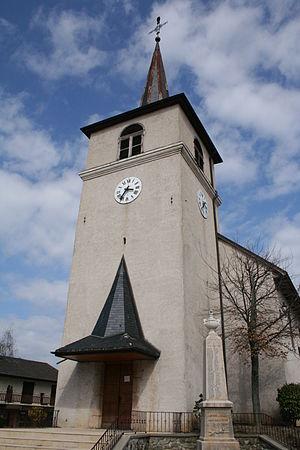
Larringes est une commune qui se trouve à 4 km au sud d'Évian-les-Bains, dans le département de la Haute-Savoie, en région Auvergne-Rhône-Alpes. Le village se situe en hauteur des bords du lac Léman, en pays de Gavot dans le Chablais français.
Cette liste des églises de la Haute-Savoie recense les édifices religieux - églises, basiliques et cathédrales - situés dans le département de la Haute-Savoie. Tous sont situés dans le diocèse d'Annecy, hormis ceux situés dans les paroisses du canton de Rumilly, unis à l'archidiocèse de Chambéry, Maurienne et Tarentaise.
L'église Saint-Maurice de Larringes est une église catholique française, située dans le département de la Haute-Savoie, sur la commune de Larringes. Elle est placée sous le patronage du saint Maurice d'Agaune, capitaine de la Légion Thébéenne, martyrisé à Octodure en Valais.